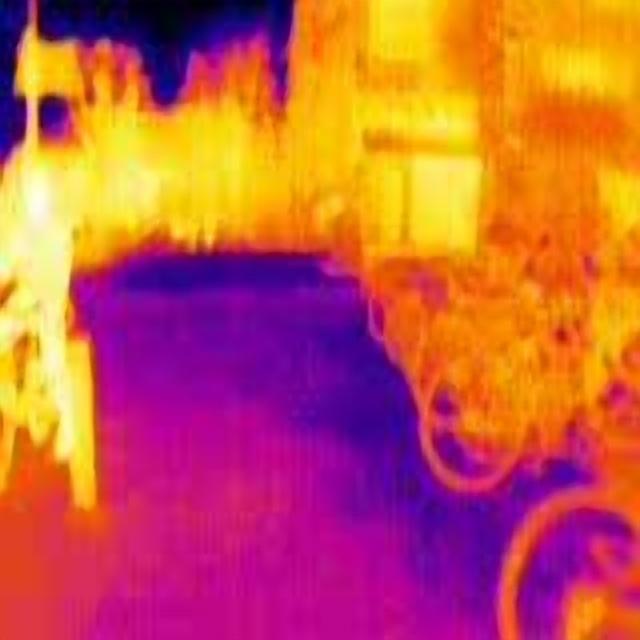
Detected objects:
label: person